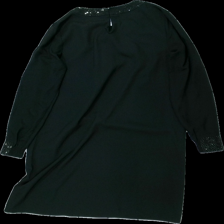
View: back
Type: Dress
Category: Ladies
Brand: Isolde
Colors: Black
Material: 100% polyester
Cut: Regular, C-collar, Loose
Size: 38
Season: All
Price range: 50-100
Recommended usage: Reuse